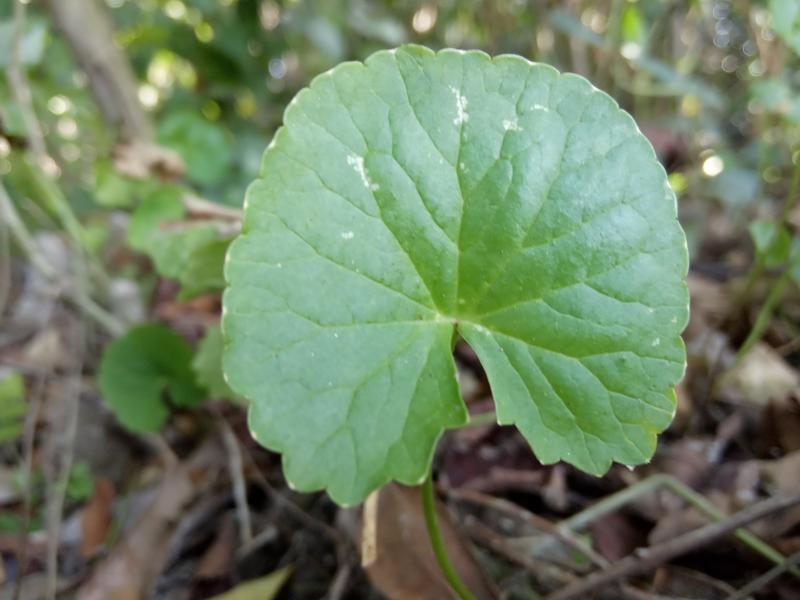
Weed species: Centella asiatica